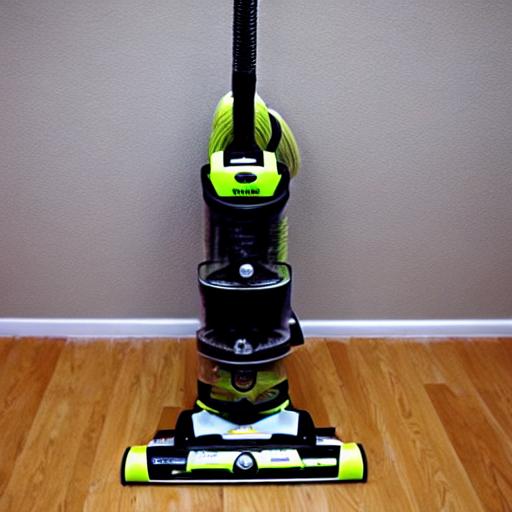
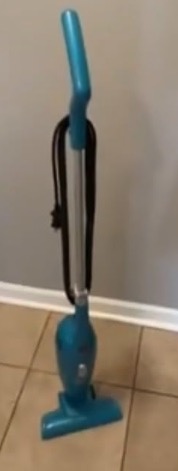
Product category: items_vacuum
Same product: no